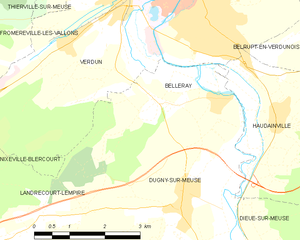
Belleray est une commune française située dans le département de la Meuse, en région Grand Est.